Chernivtsi

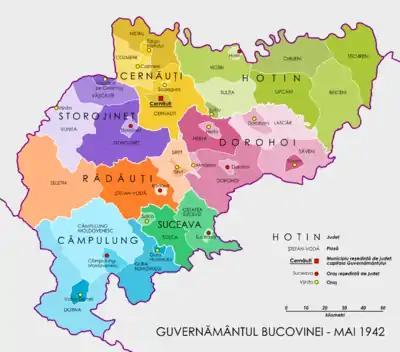
Administrative map of the Governorate of Bukovina as of May 1942

From 11 November to 19 December, Romanian army takes over Chernivtsi (Cernăuți) and formalizes Bukovina's annexation. As the aftermath of World War I, Bukovina together with Chernivtsi was recognised and became a part of the Kingdom of Romania, which gained worldwide diplomatic recognition by the end of 1920 as an aftermath of unsuccessful Ukrainian War of Independence, as West Ukrainian People's Republic was crushed down together with Ukrainian People's Republic by its Neighbors. During those two years, even most city residents did not know of which country they were citizens, with most assuming Czernowitz still belonged to Austria-Hungary. German remained the lingua franca of the city and its suburbs for another decade. In 1930, the city reached a population of 112,400. While Romanians formed the majority of Bukovina's diverse population in 1930, the ethnic composition of Chernivtsi County had a Ukrainian majority. Ukrainians made up 44.5% of the population, followed by Romanians at 25.5%, Jews at 16.7%, Germans at 6.4%, and Poles at 4.9%. The remaining population consisted of Russians, Romani, Hungarians, and other smaller ethnic groups.